Time in Colombia

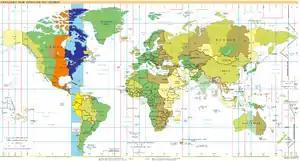
A map of the world's timezones with Colombia Time (UTC -5) highlighted

Colombia has one time zone, Colombia Time (COT), which is located in the zone, 5 hours behind Coordinated Universal Time (UTC). Its standard time zone abbreviation is codice_1.